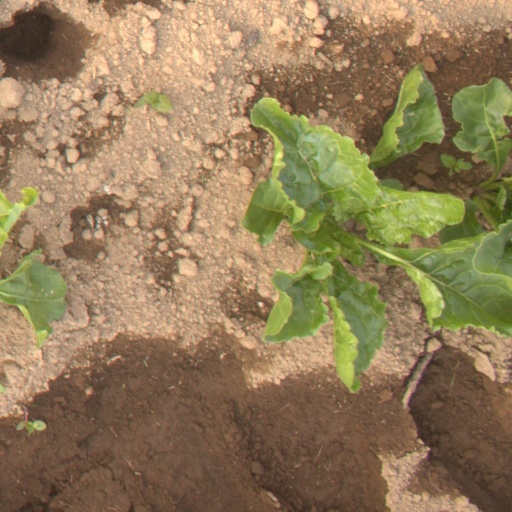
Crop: sugar beet